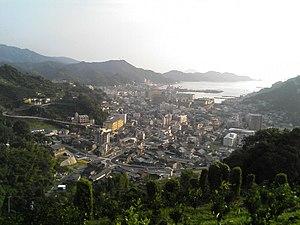
Yawatahama est une ville située dans la préfecture d'Ehime, au Japon.